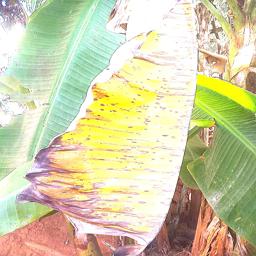
Label: MALBHOG LEAF